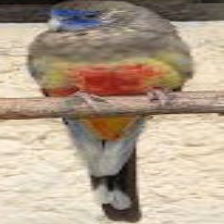
Species: EASTERN BLUEBONNET
Scientific name: NORTHIELLA HAEMATOGASTER